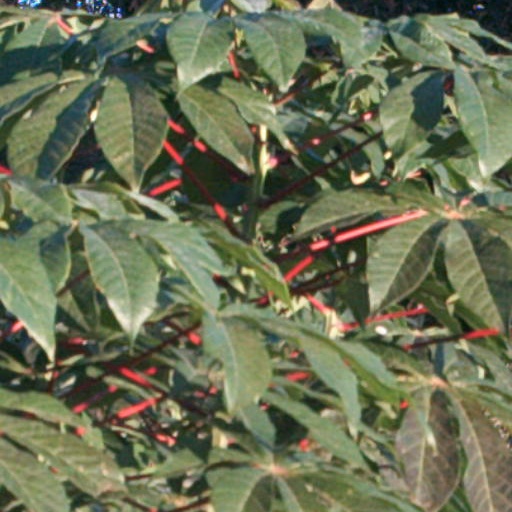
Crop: cassava